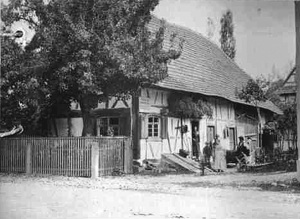
Lorenz Oken, de son vrai nom Lorenz Ockenfuss, est un naturaliste allemand.